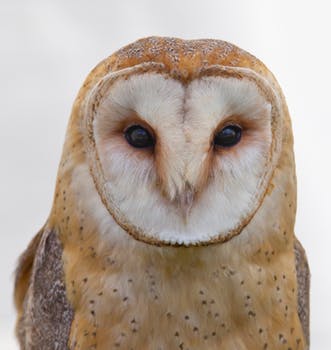
Label: No Watermark